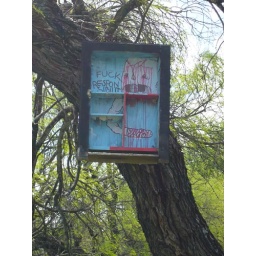
Punk rock Cornell box nailed to a tree in the park across from Trudy's Tex Mex.